Robert A. Millikan House

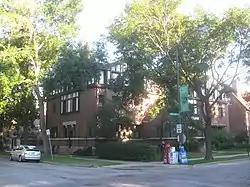

The Robert A. Millikan House is a historic house at 5605 South Woodlawn Avenue in the Hyde Park community area of Chicago, Illinois. Built about 1907, it was the home of American physicist Robert A. Millikan (1868-1953) from about 1908 until 1921, the period in which he made his most significant Nobel Prize winning work. The three-story brick building earned National Historic Landmark status on May 11, 1976.